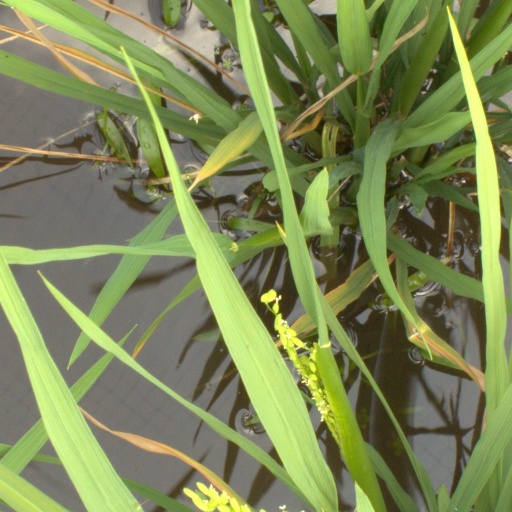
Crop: rice